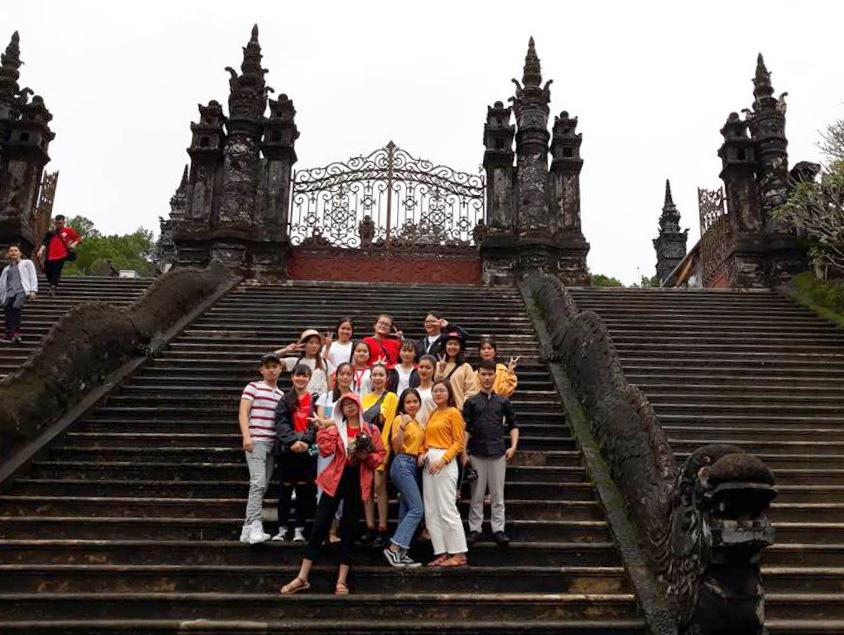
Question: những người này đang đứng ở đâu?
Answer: ở trên bậc thang đi lên một khu di tích lịch sử